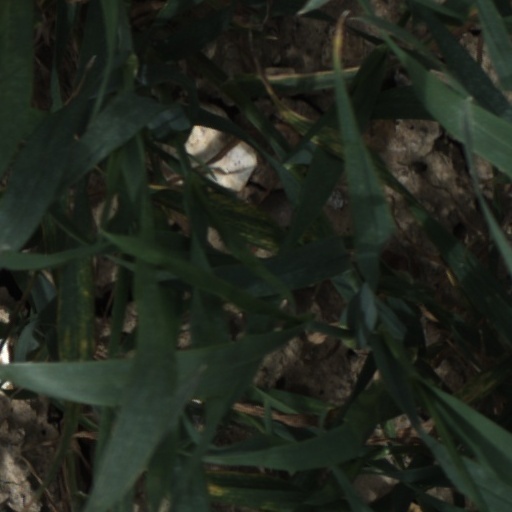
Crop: wheat